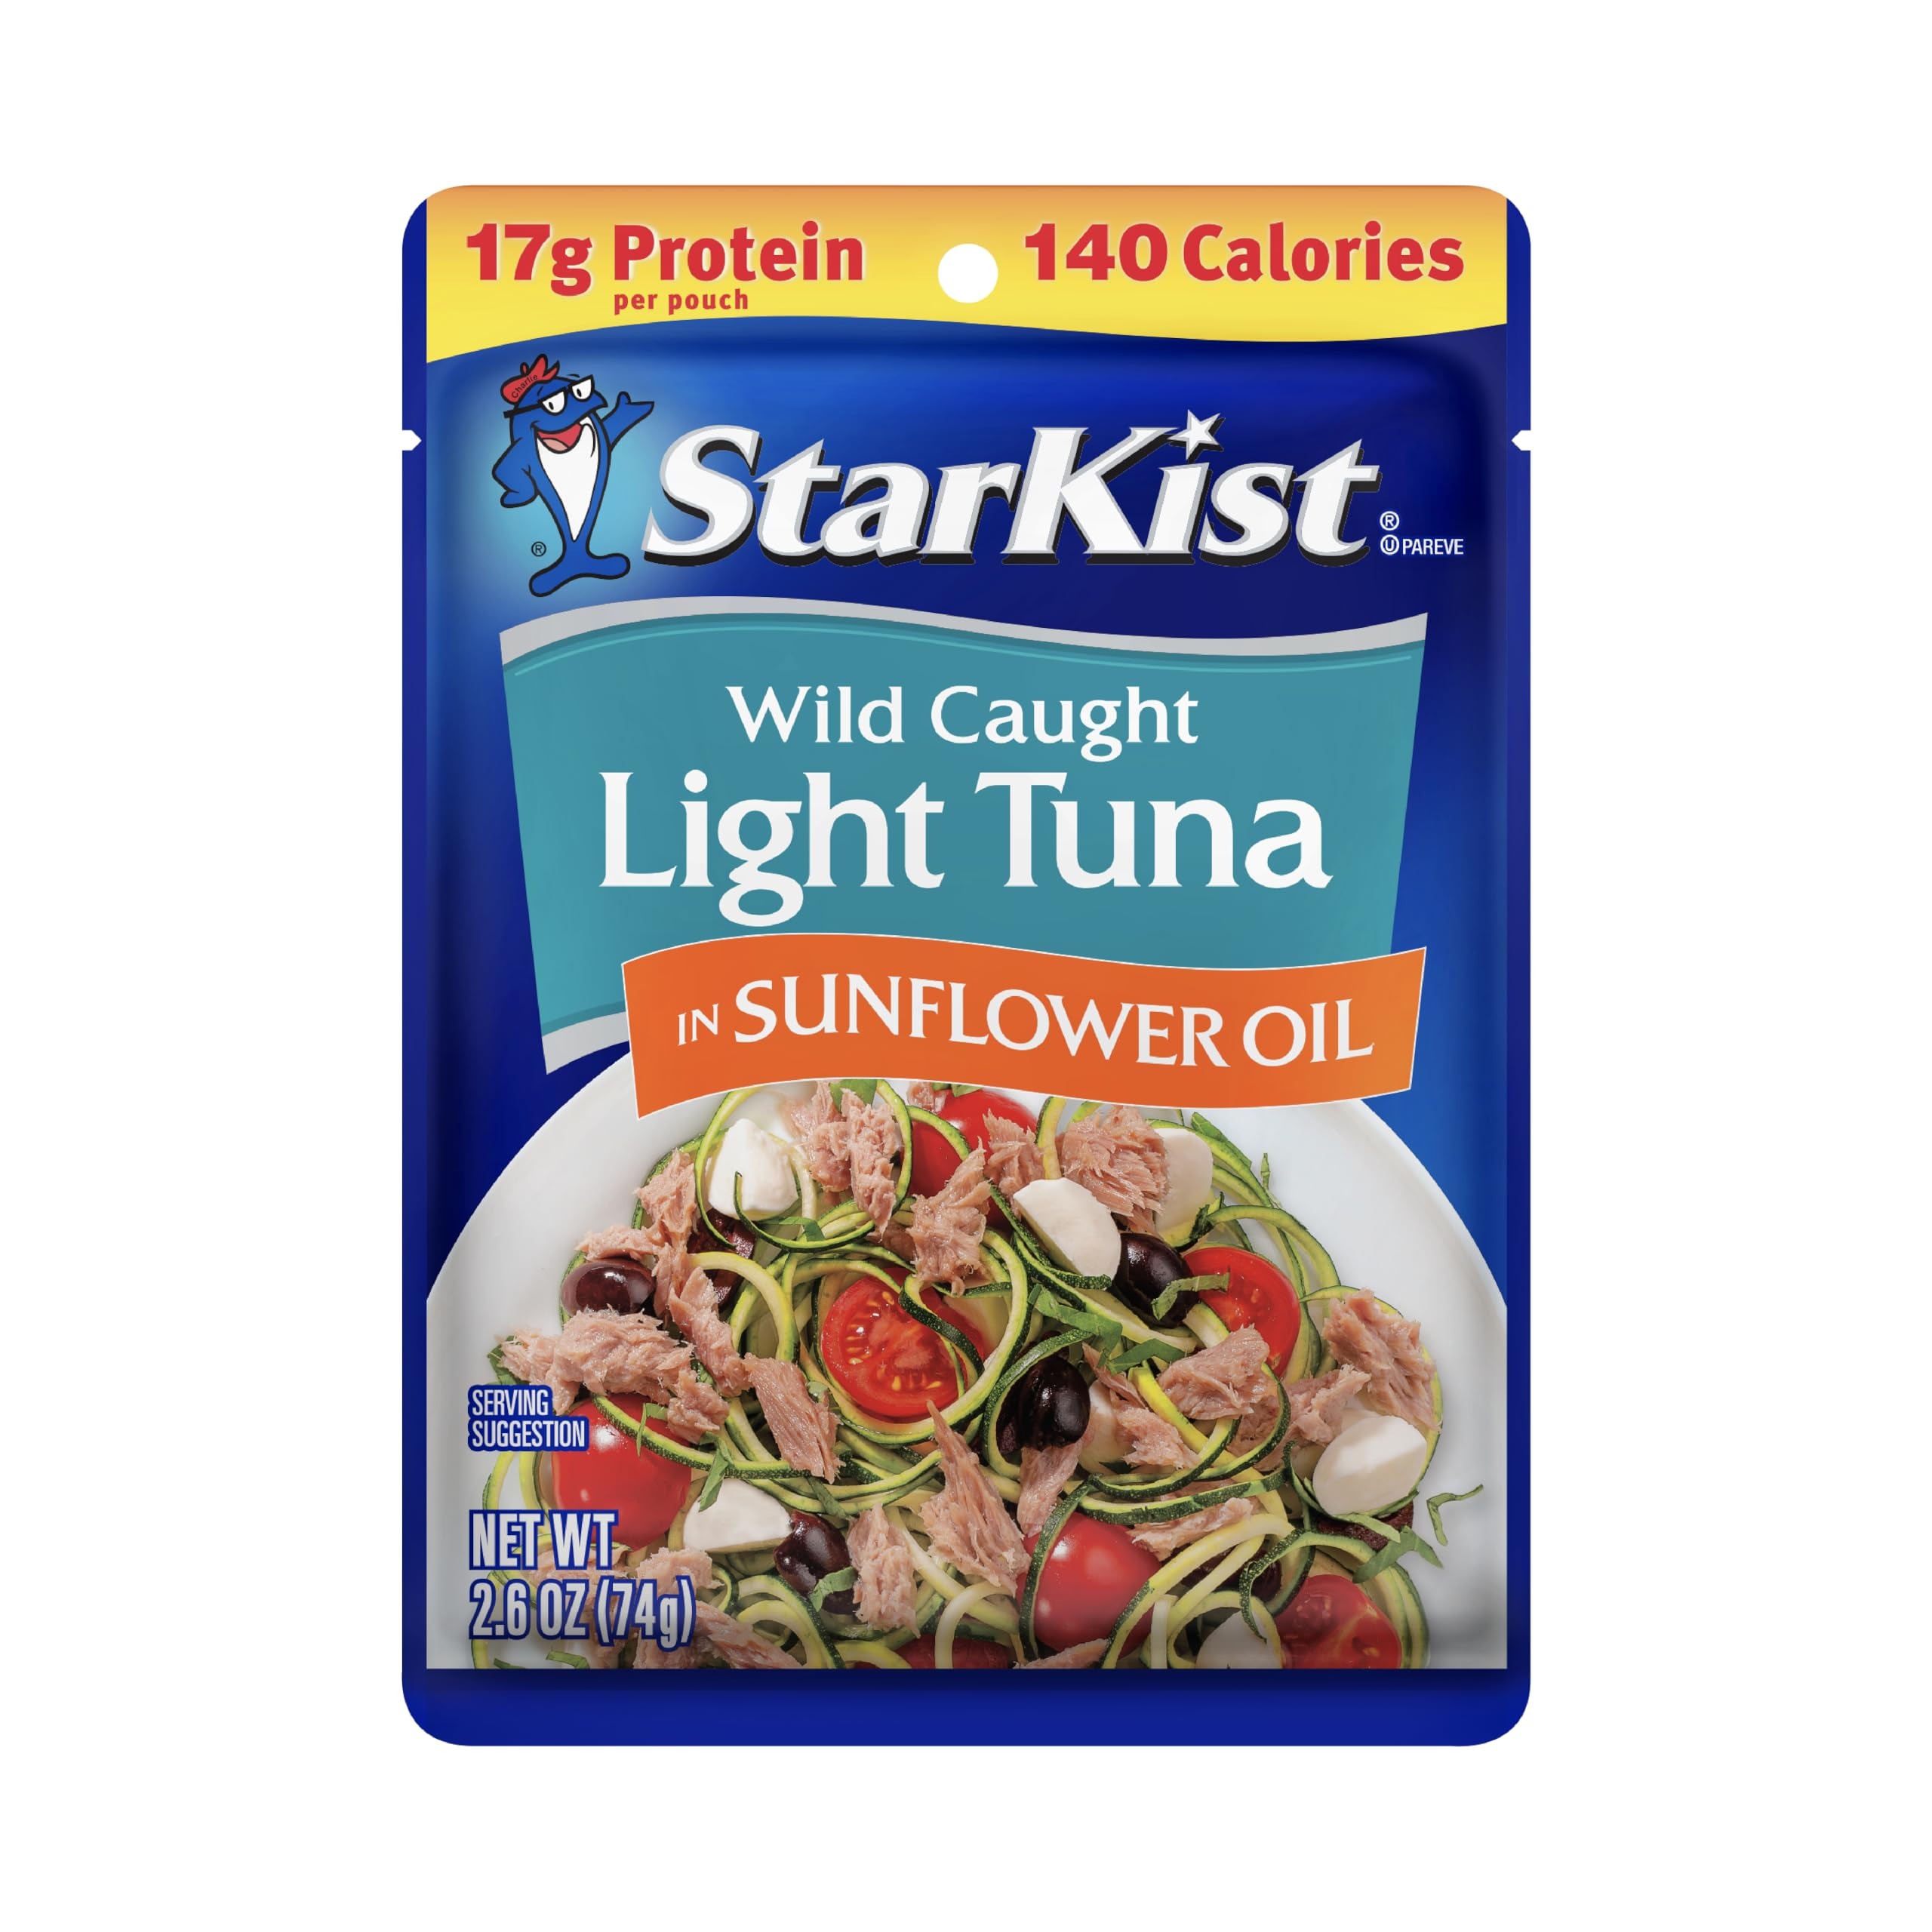
Item Name: Starkist Chunk Light Tuna in Sunflower Oil, 2.6 Oz. Pouch
Bullet Point 1: Delicious, Mild Flavor: Starkist Chunk Light Tuna in Sunflower Oil is hand-packed in sunflower oil and has a delicious, mild flavor that will enhance any meal, Plus, It's wild caught, dolphin safe and perfect for enjoying on the go
Bullet Point 2: Excellent Source of Protein: Our tuna is a natural source of protein and Omega 3s, plus it has 17g of protein, 150 calories per serving; It’s soy free, gluten free and works well with Keto, Paleo, Mediterranean and Weight Watchers diet plans
Bullet Point 3: Add Variety to Your Diet: Tuna is a wholesome choice for a snack or meal that fits into an active lifestyle; Enjoy in pasta, salads or on crackers: StarKist Tuna in Sunflower Oil is a great and easy way to add seafood to your diet
Bullet Point 4: Flavor Fresh Pouch: Our flavor fresh tuna pouch preserves the freshness of your favorite meal or snack, so it’s always delicious and ready when you are, There’s no can opener required or draining necessary - just tear, eat and go
Value: 2.6
Unit: Ounce

Price: 1.24